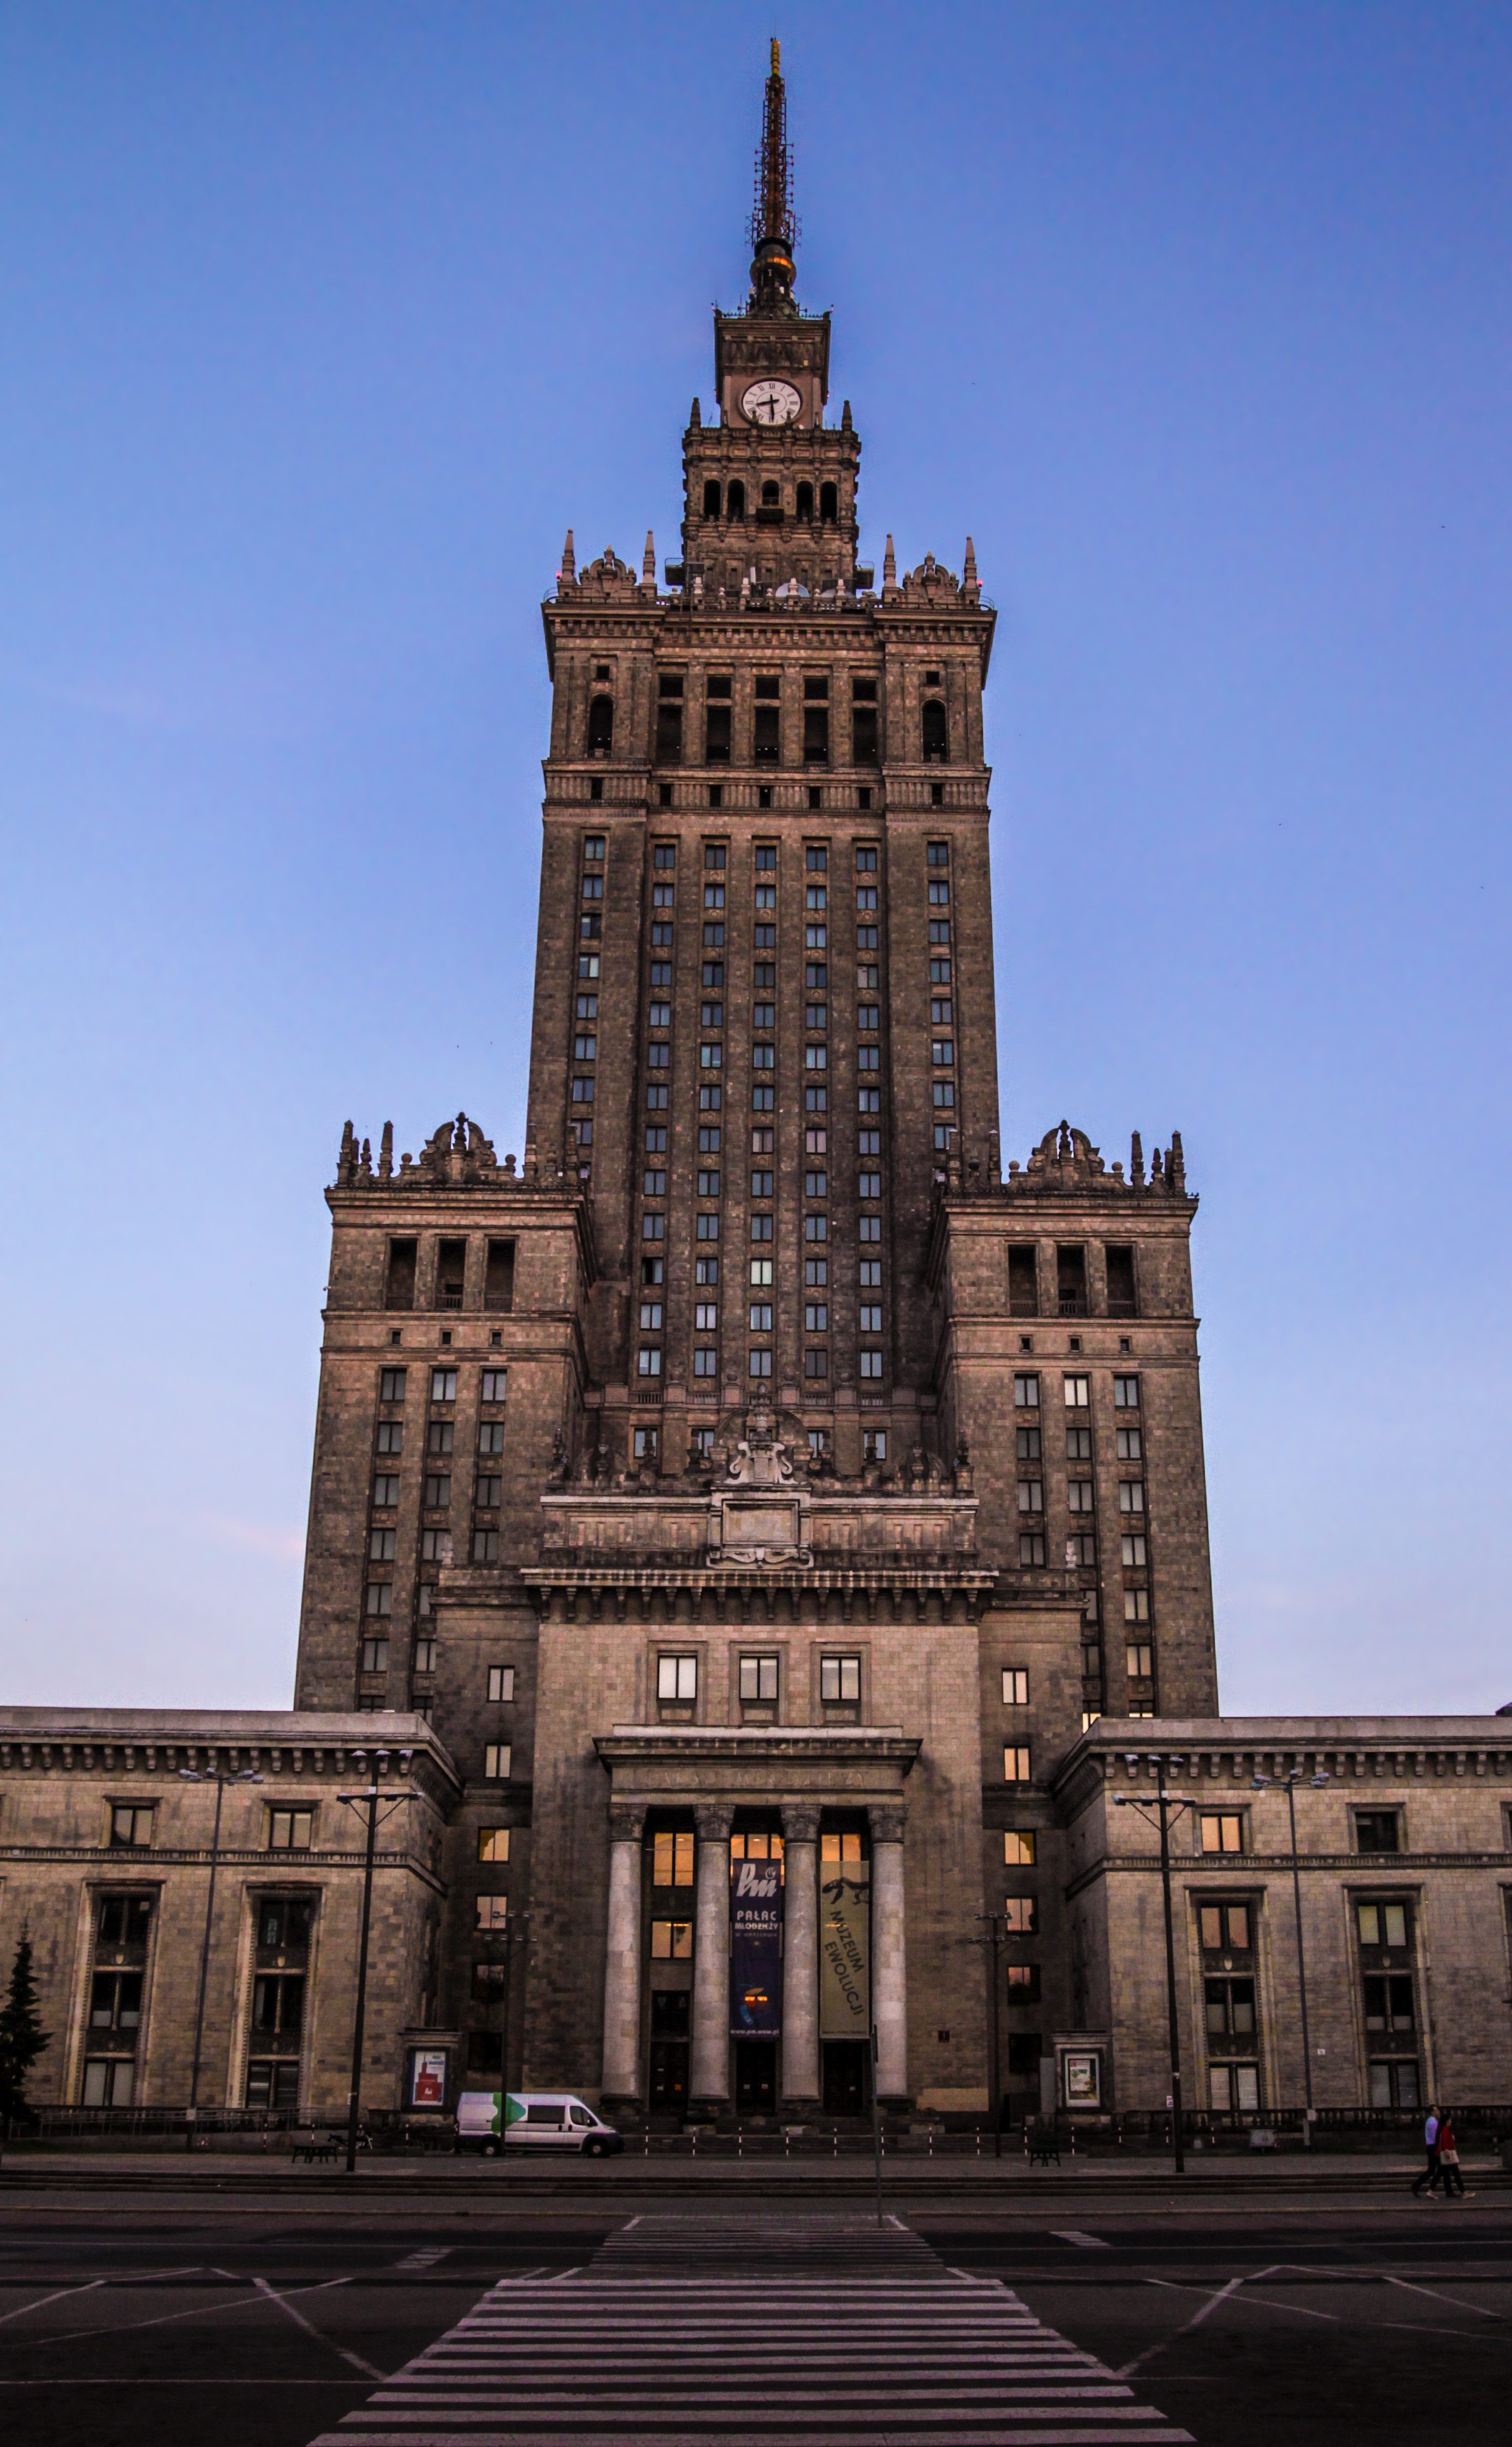
architecture, skyline, town, building, palace, city, skyscraper, urban, cityscape, downtown, travel, tower, plaza, landmark, facade, cathedral, science, skyscrapers, buildings, poland, culture, palac, polska, polish, warsaw, warszawa, kultury, nauki, metropolis, urban area, seat of local government